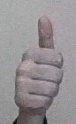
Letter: aleff